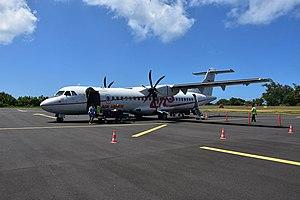
ATR 72 d'Air Tahiti sur l'aéroport de Huahine
L'ATR 72 est un avion de transport de passagers à turbopropulseurs construit par la société italo-européenne ATR.